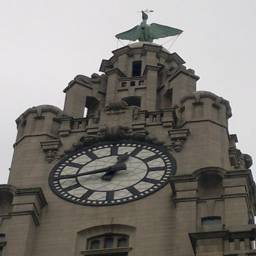
A clock on the side of a wall with a bird statue on the top of it.
Big clock on older building displaying current time.
A twoer with an object at the top and a clock
A statue of a winged creature on top of a clock tower.
The building has a clock displayed on the tower.